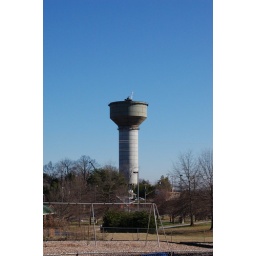
water tower under construction in Easley, SC